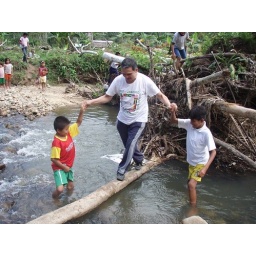
Children help Milton, our national director in Ecuador, cross a small feeder stream to the river Napo.